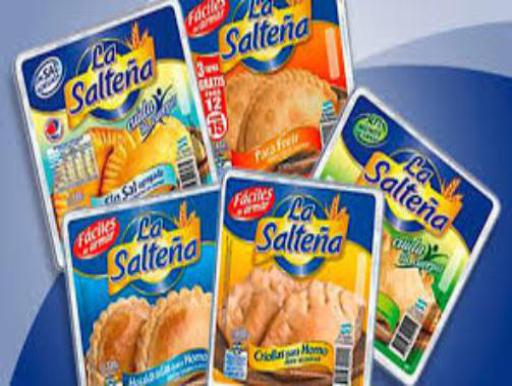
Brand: la saltena
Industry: Food